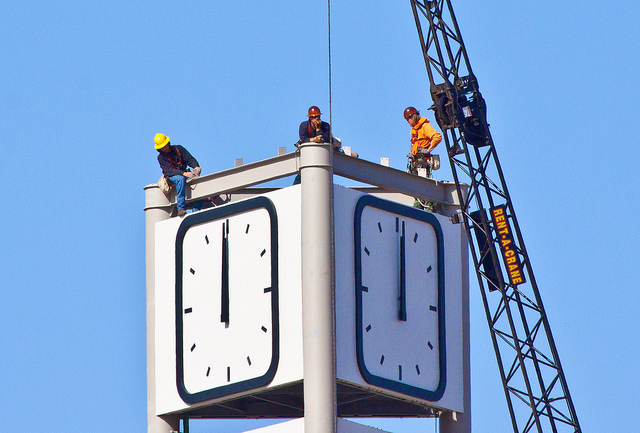
user: Given an image and a question. Answer the question in a short answer. Question: How high can that crane reach? Short Answer:
assistant: 200 feet